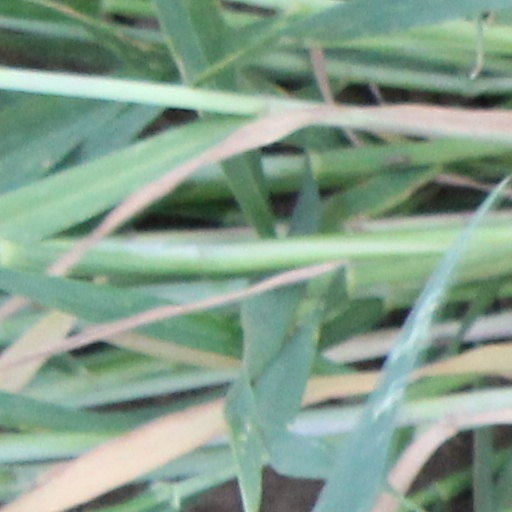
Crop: wheat